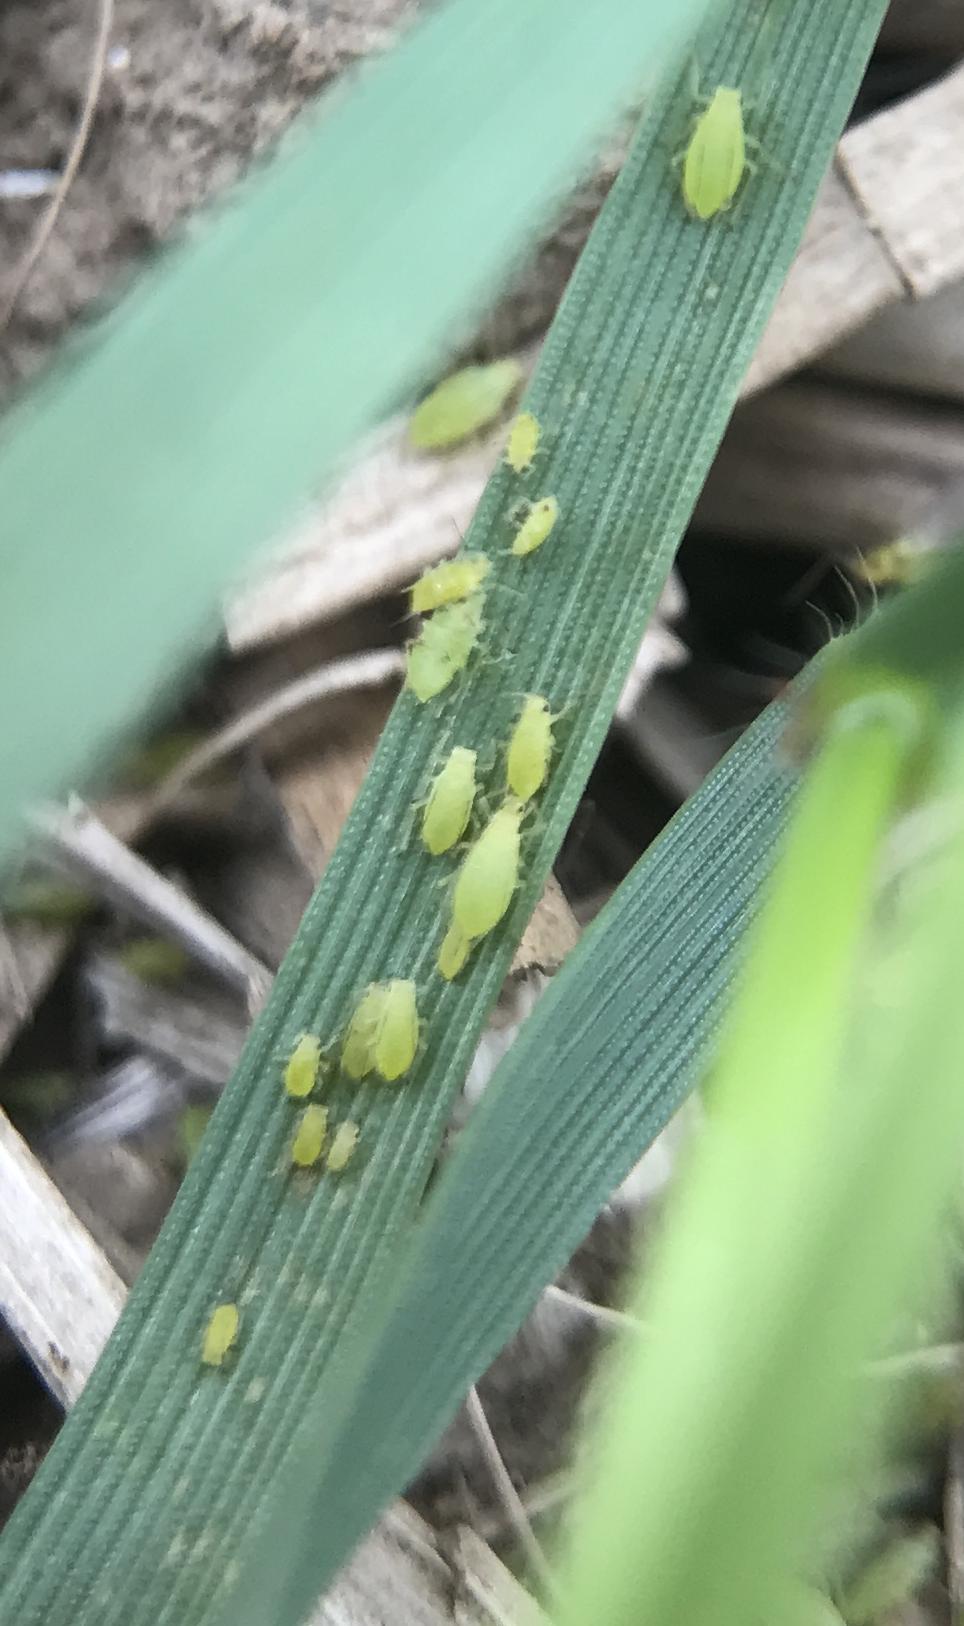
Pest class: cereal_grass_aphid